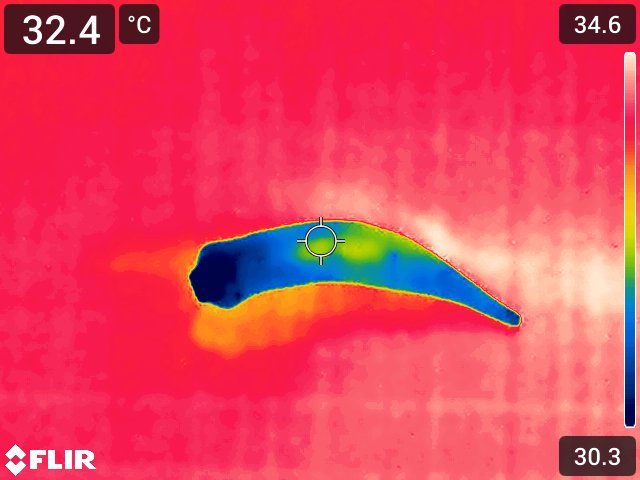
Maturity: adequate_matured